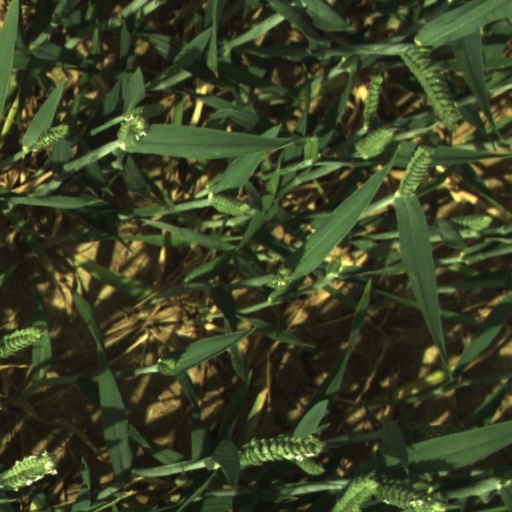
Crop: wheat